List of Watford F.C. seasons

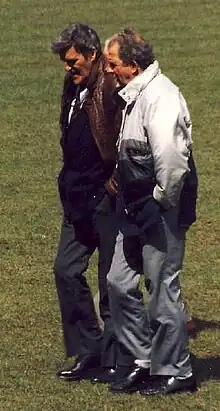
Maurice Cook (right) was Watford's top scorer in 1954–55.

Watford Football Club is an English football club from Watford, Hertfordshire. Formed on 15 April 1898 as a result of the amalgamation of two strong local clubs, Watford St. Mary's and West Herts. West Herts began life as Watford Rovers in 1881, the club entered the FA Cup for the first time in 1886. In the same year, they also entered the county-wide Herts Senior Cup, reaching the final six times over the next ten years. Watford Rovers became West Herts in 1891, and joined the Southern League for the 1896–97 season. The team started to change from one composed entirely of amateurs to one including paid professionals. In 1898, West Herts amalgamated with Watford St Mary's to form a new club, Watford Football Club.